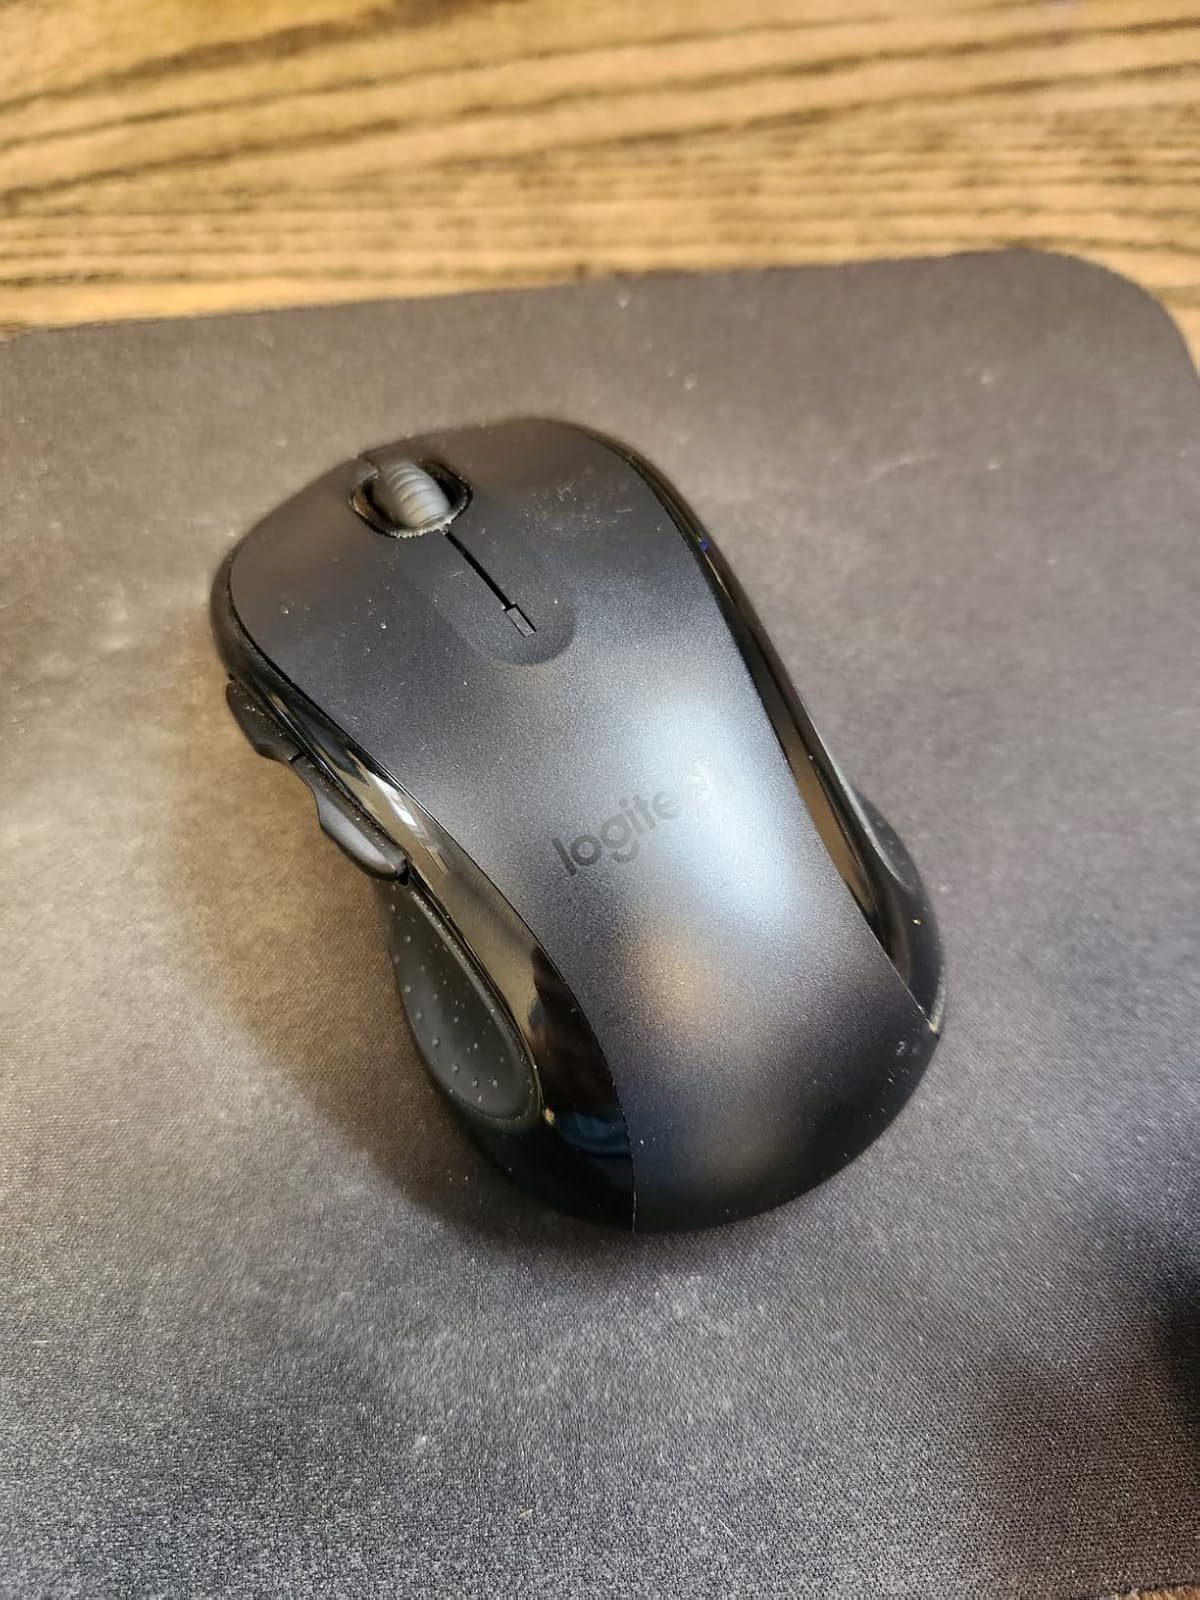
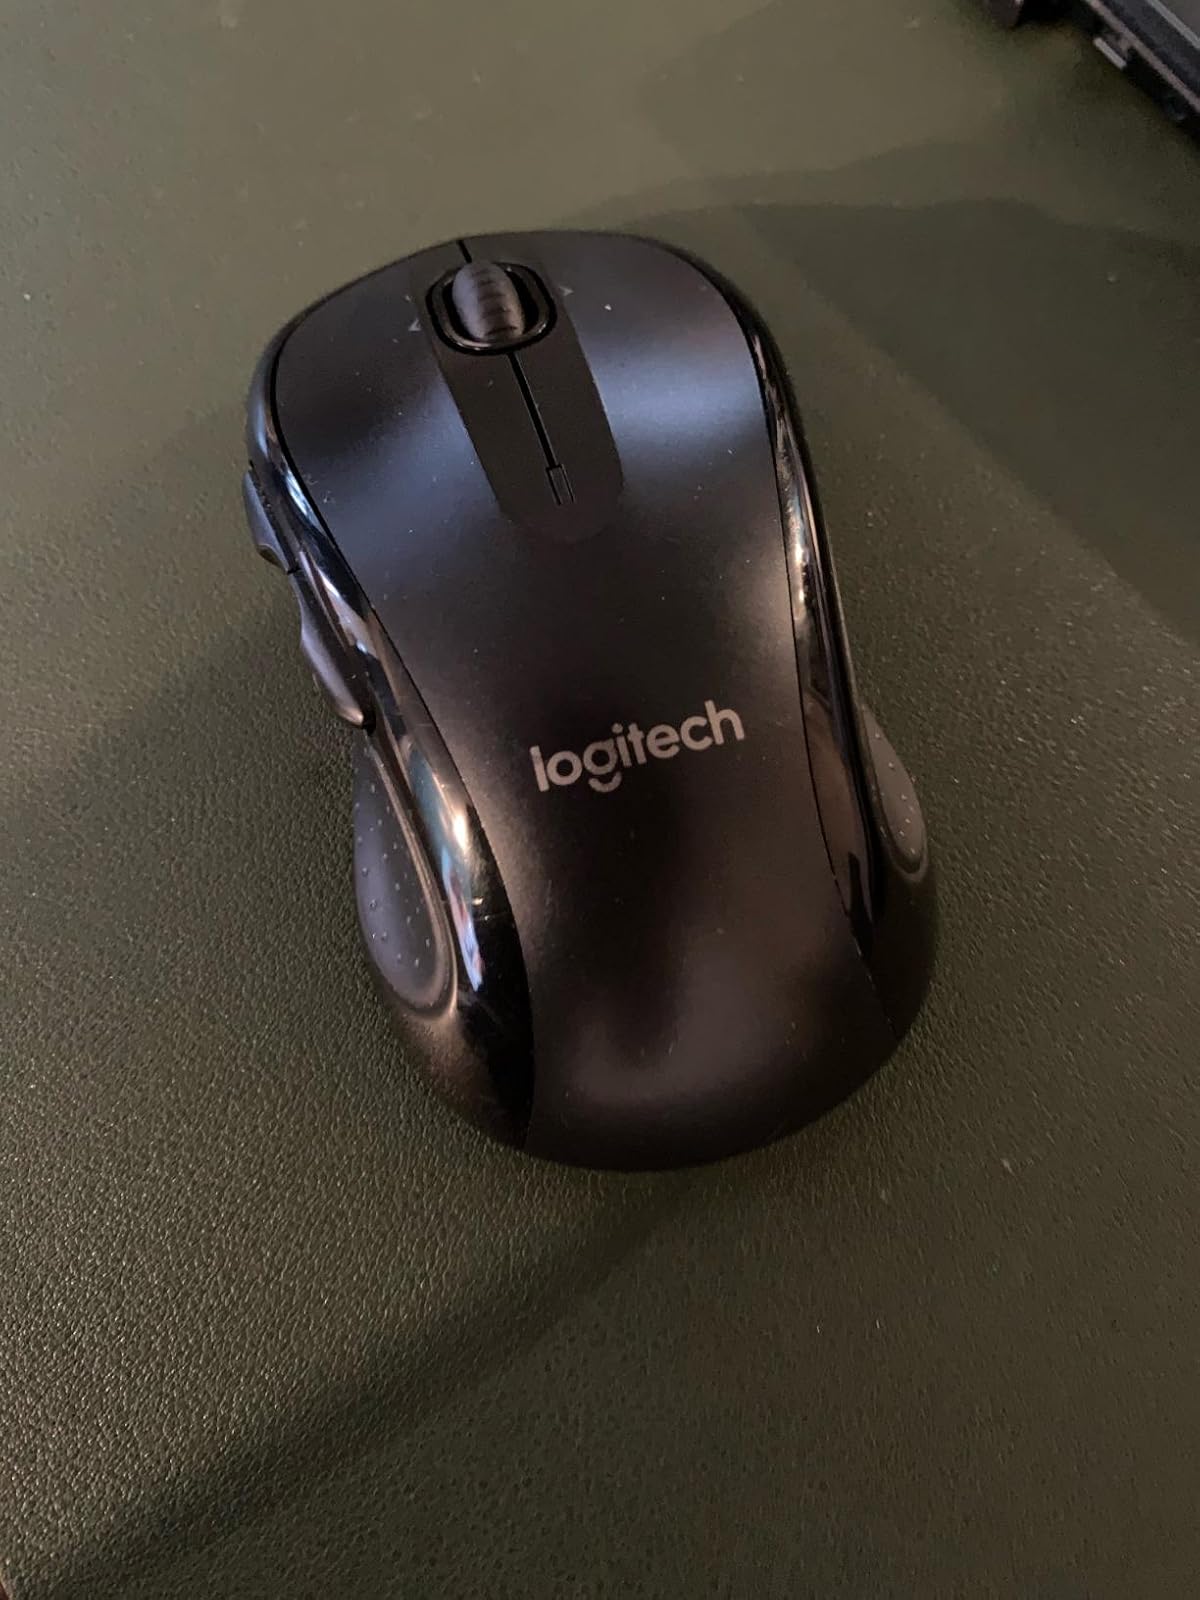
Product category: mouse
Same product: yes